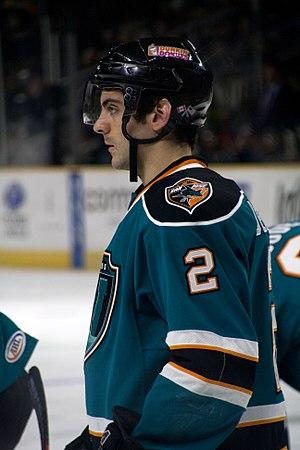
Dylan DeMelo est un joueur professionnel canadien de hockey sur glace. Il évolue au poste de défenseur.